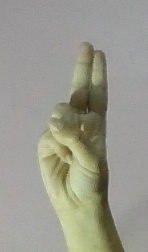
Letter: taa